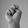
ASL letter: N